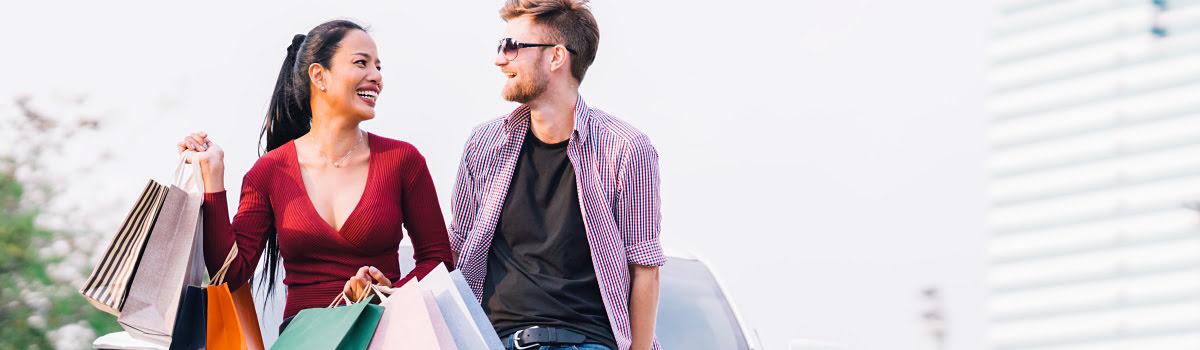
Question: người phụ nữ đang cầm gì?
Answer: người phụ nữ đang cầm những túi đồ mua sắm